Vidyalankar Institute of Technology

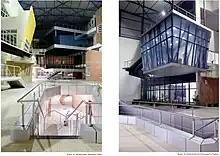
Interiors of Main Building

The campus is located in Wadala (East), a central suburb of Mumbai, and stretches over 11 acres (45,000 m or 480,000 sq ft) of land. It is close to some residential complexes like Dosti Acres and Lloyd's Estate.